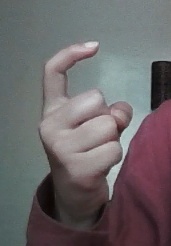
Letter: ra